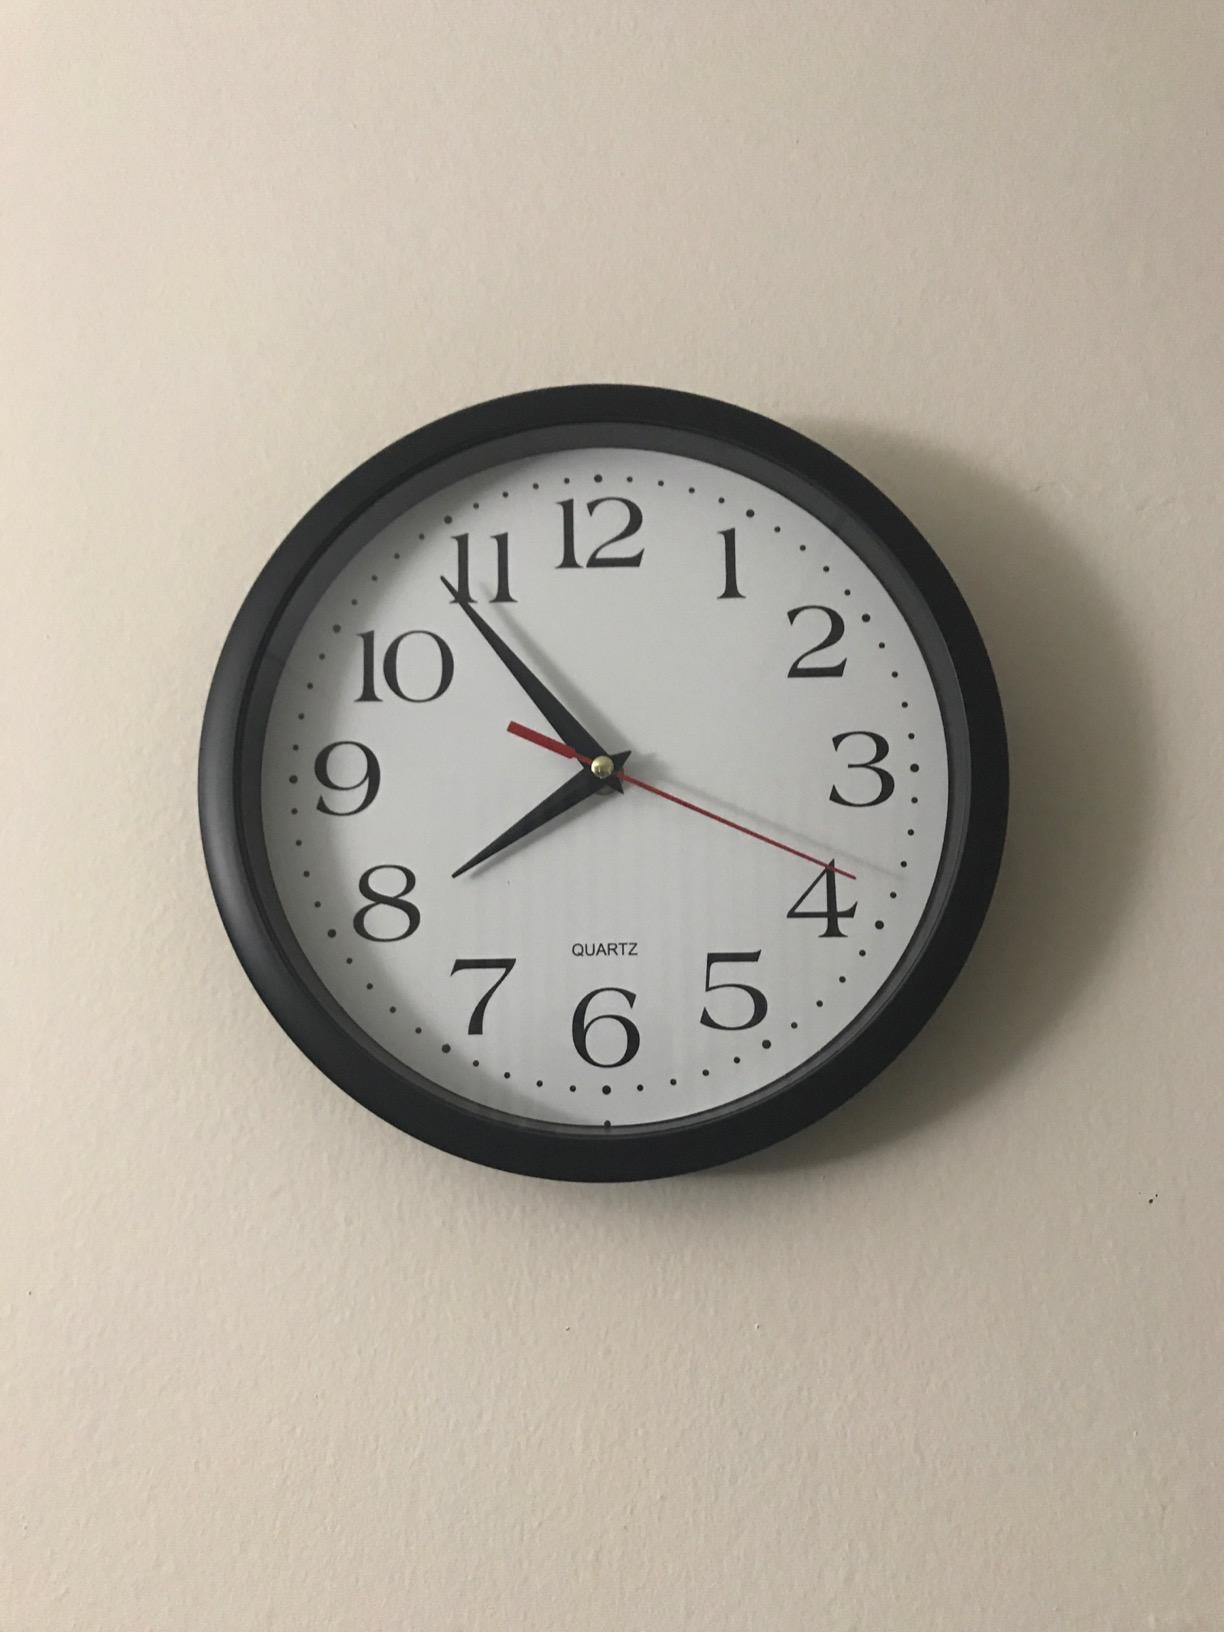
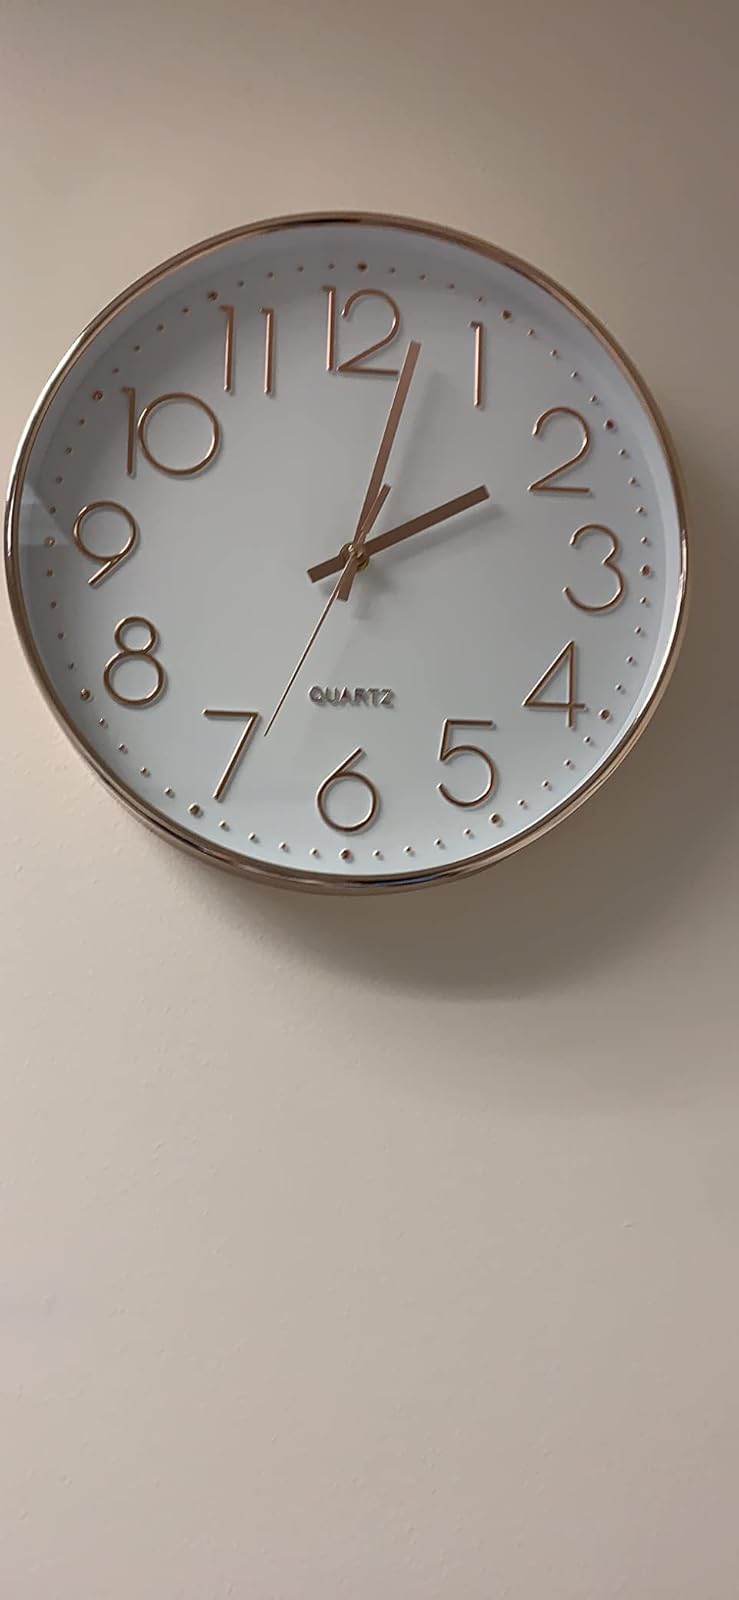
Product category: clock
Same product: no